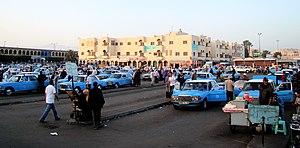
Au Maroc, la définition de la « ville » ou des localités urbaines délimitées sur la base de codes géographiques, propre aux besoins du pays et mise en place par le Haut-Commissariat au plan, est double — administrative et statistique — et sert à déterminer la population urbaine à l'occasion des recensements.
Inezgane est une ville du sud du Maroc, située entre Agadir et Aït Melloul, dans la vallée du Souss. Inezgane est le chef-lieu de la préfecture Inezgane-Aït Melloul, dans la région administrative Souss-Massa.